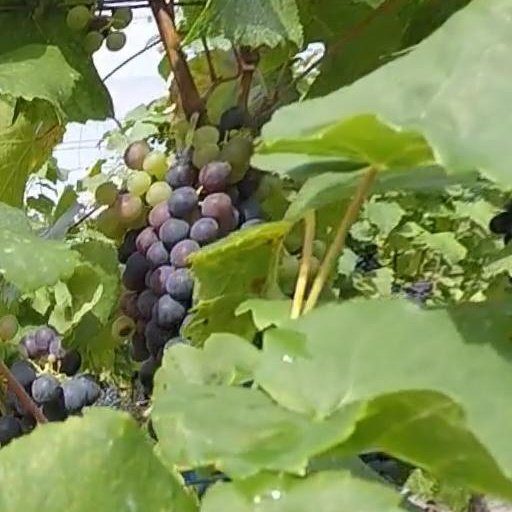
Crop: grape